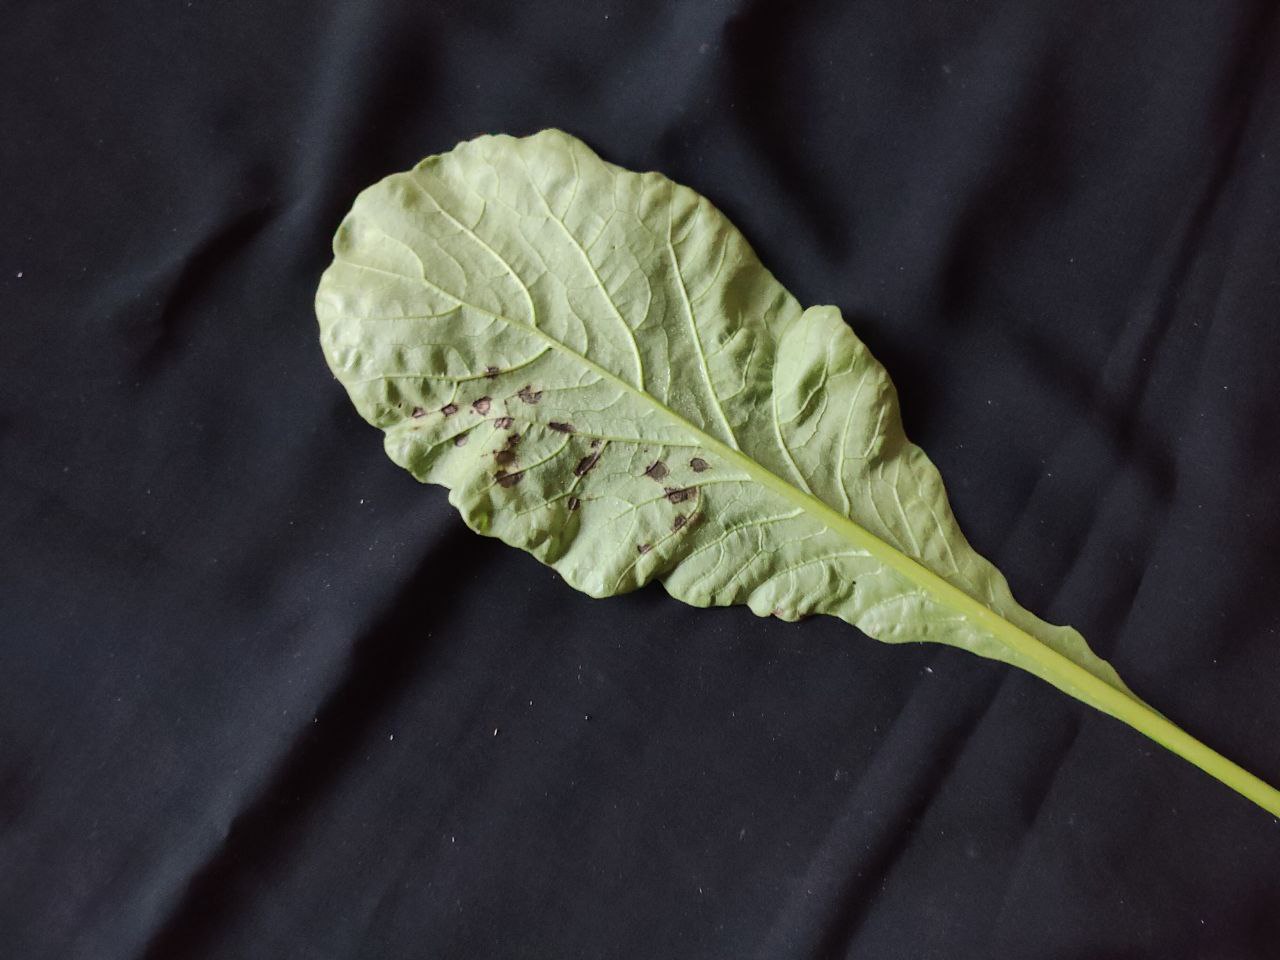
Label: Black leaf spot